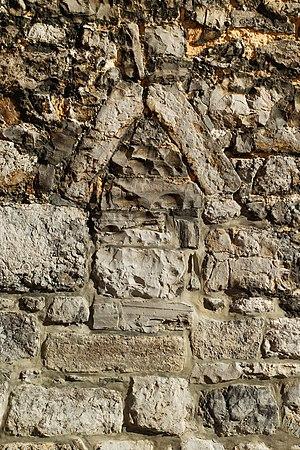
This is a photo of a monument in Wallonia, number: 91034-CLT-0060-01
L'église Saint-Georges de Leffe est une église d'origine romane et gothique située sur le territoire de la ville belge de Dinant, en province de Namur.